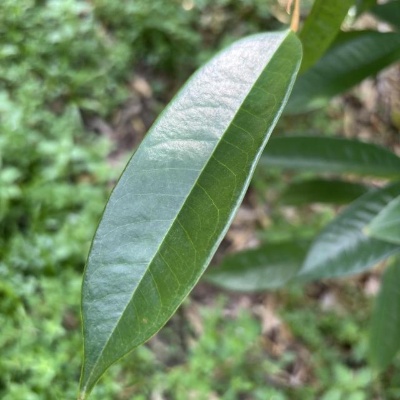
Label: Leaf_Healthy